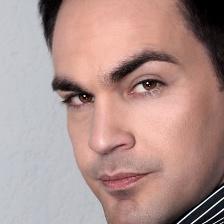
Label: faces